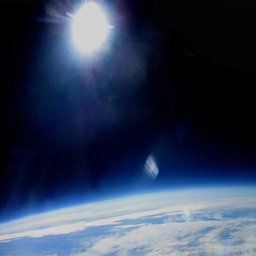
a view of the form above